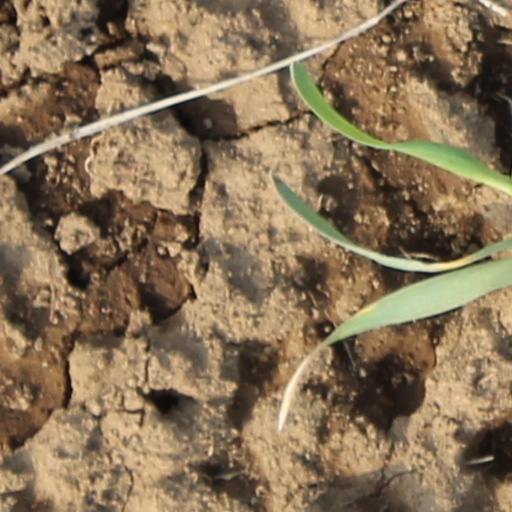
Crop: wheat